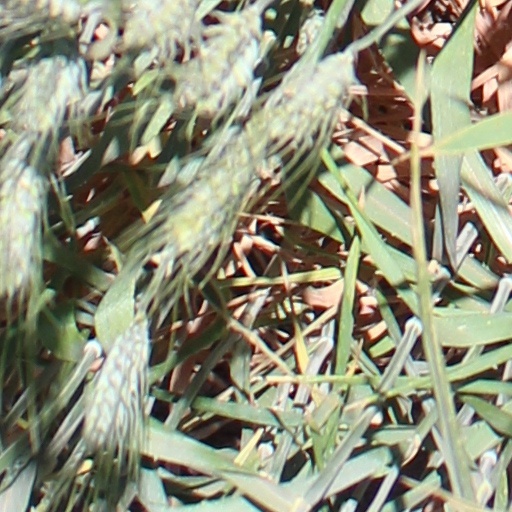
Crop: wheat